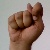
The image shows a hand gesture representing the letter 'T' in Indian Sign Language.